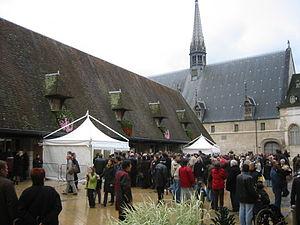
Vente des hospices de Beaune, Hotel Dieu et salle des ventes des halles / marché couvert de Beaune
Les Hospices de Beaune ou Hôtel-Dieu de Beaune est un Hôtel-Dieu / Hospices de style gothique flamboyant avec toiture en tuile vernissée de Bourgogne, fondé au XVᵉ siècle par le chancelier des ducs de Bourgogne Nicolas Rolin et son épouse Guigone de Salins, à Beaune en Bourgogne. Il est un des plus célèbres du monde, tant par sa fastueuse et remarquable architecture traditionnelle bourguignonne que par son prestigieux domaine viticole bourguignon dont la production est historiquement vendue aux enchères pour financer son fonctionnement, sous le nom de vente des hospices de Beaune. Actif jusque dans les années 1960, classé aux monuments historiques depuis 1862, il est à ce jour un musée d'histoire de la médecine et expose entre autres le polyptyque Le Jugement dernier de Rogier van der Weyden.
La vente des hospices de Beaune est une prestigieuse vente aux enchères traditionnelle de charité des vins de Bourgogne des Hospices de Beaune. Le résultat des ventes orchestrées par Christie's depuis 2005, est destiné depuis cinq siècles au financement des hôpitaux et maisons de retraite de Beaune en Bourgogne, à la recherche médicale et à des œuvres caritatives. Cette vente de vins de Bourgogne est la plus célèbre du monde et fait traditionnellement office de baromètre international du marché des vins de prestige.
Guigone de Salins est une personnalité de la noblesse de l'État bourguignon au Moyen Âge. Dame de charité, elle est la fondatrice des Hospices de Beaune en 1443 avec son mari le richissime chancelier Nicolas Rolin.